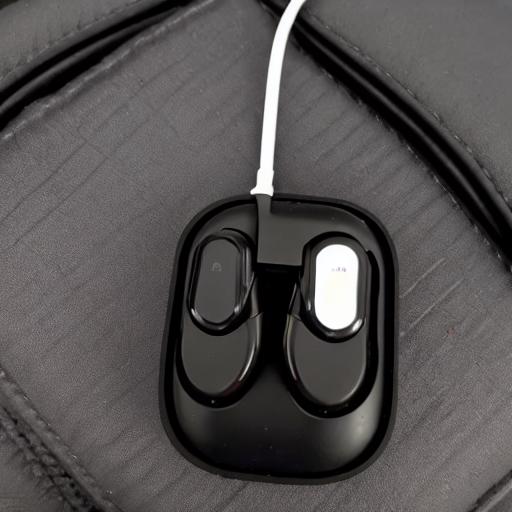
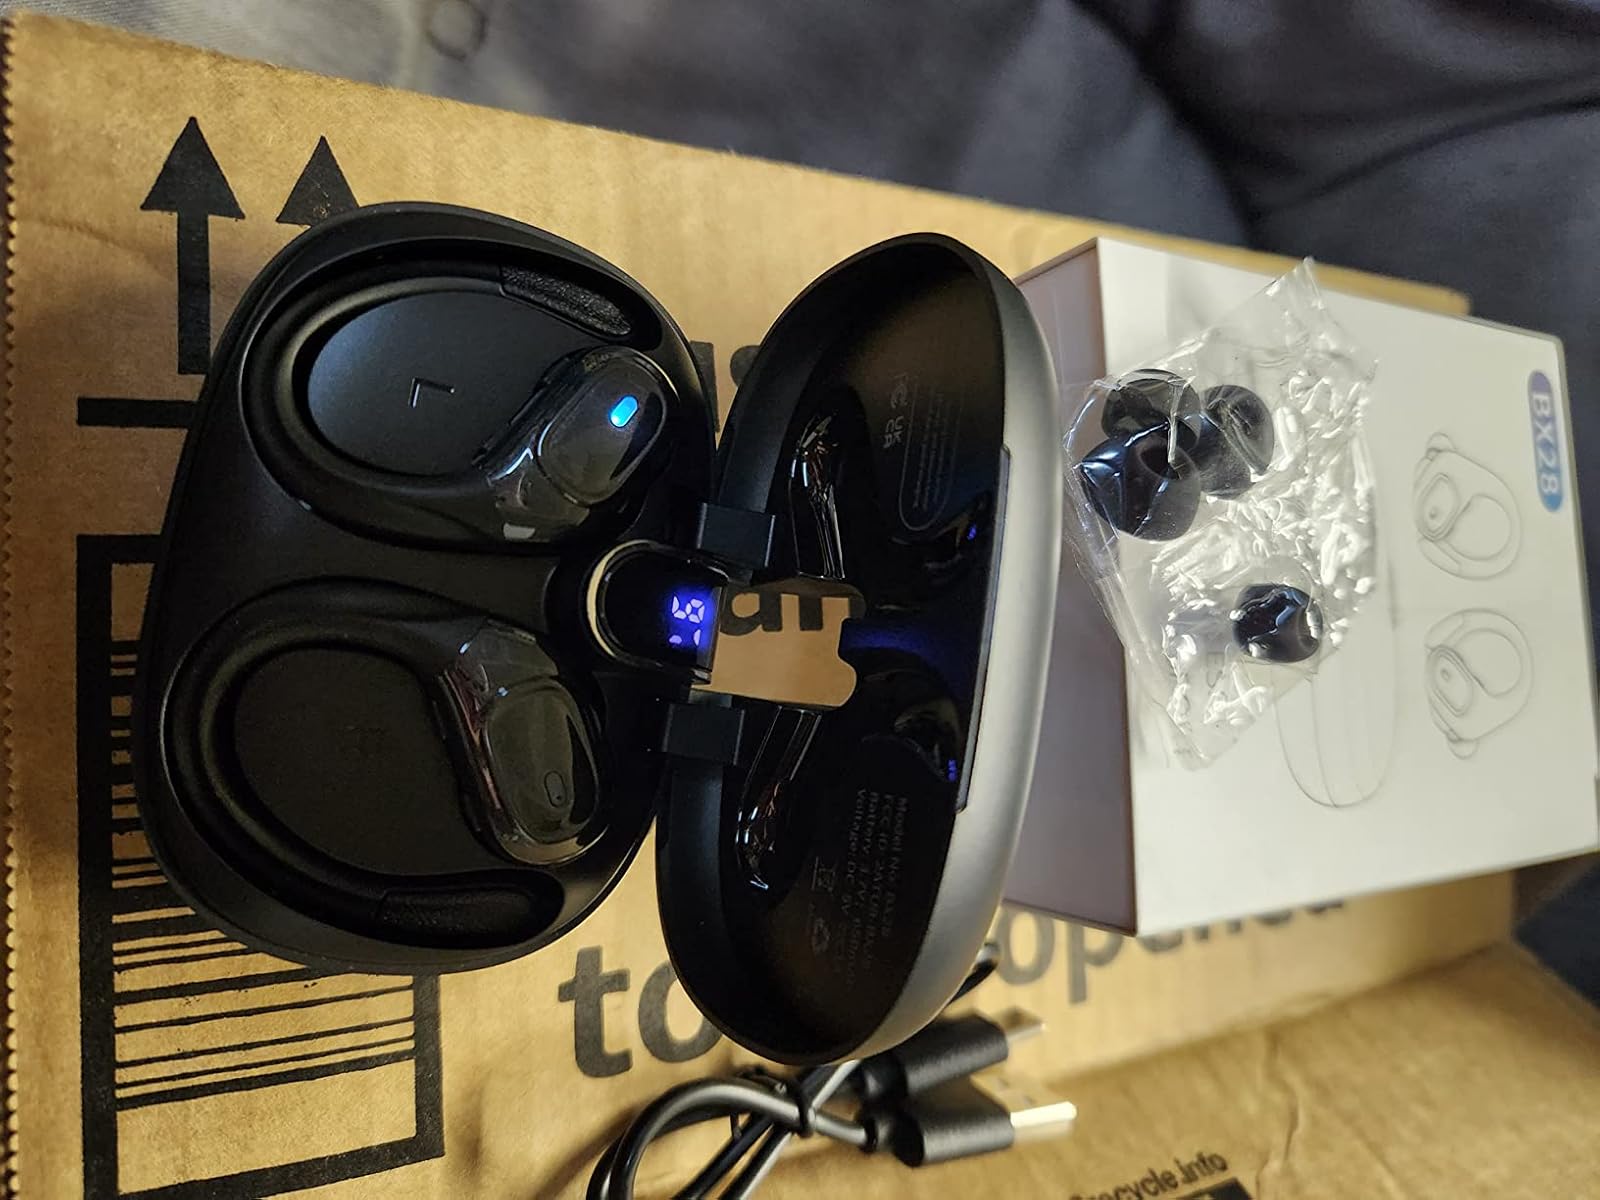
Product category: earbuds
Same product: no